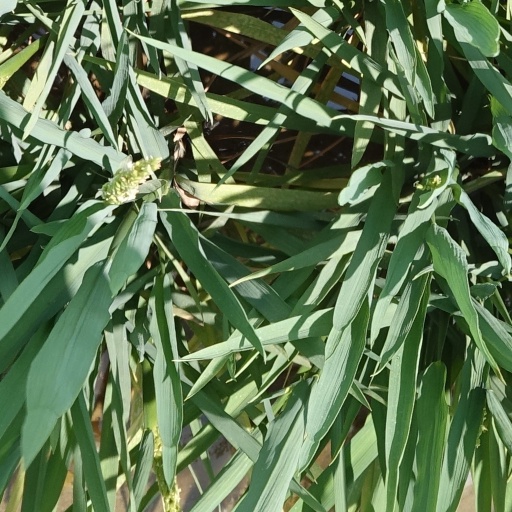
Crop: rice